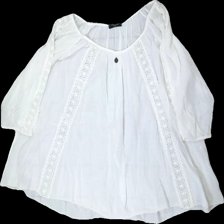
View: front
Type: Blouse
Category: Ladies
Brand: Not in the list
Brand text on label: Elilzia
Colors: White
Material: 100% cotton
Cut: C-collar
Size: XL
Season: Summer
Stains: Minor
Holes: Minor
Price range: <50
Recommended usage: Export